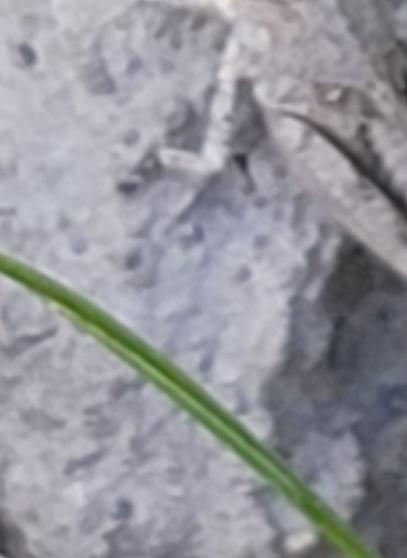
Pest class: occasional_pest